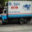
Label: truck